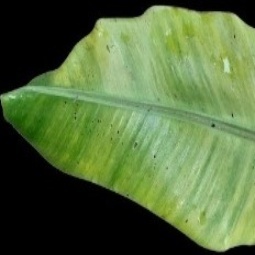
Label: Sulphur